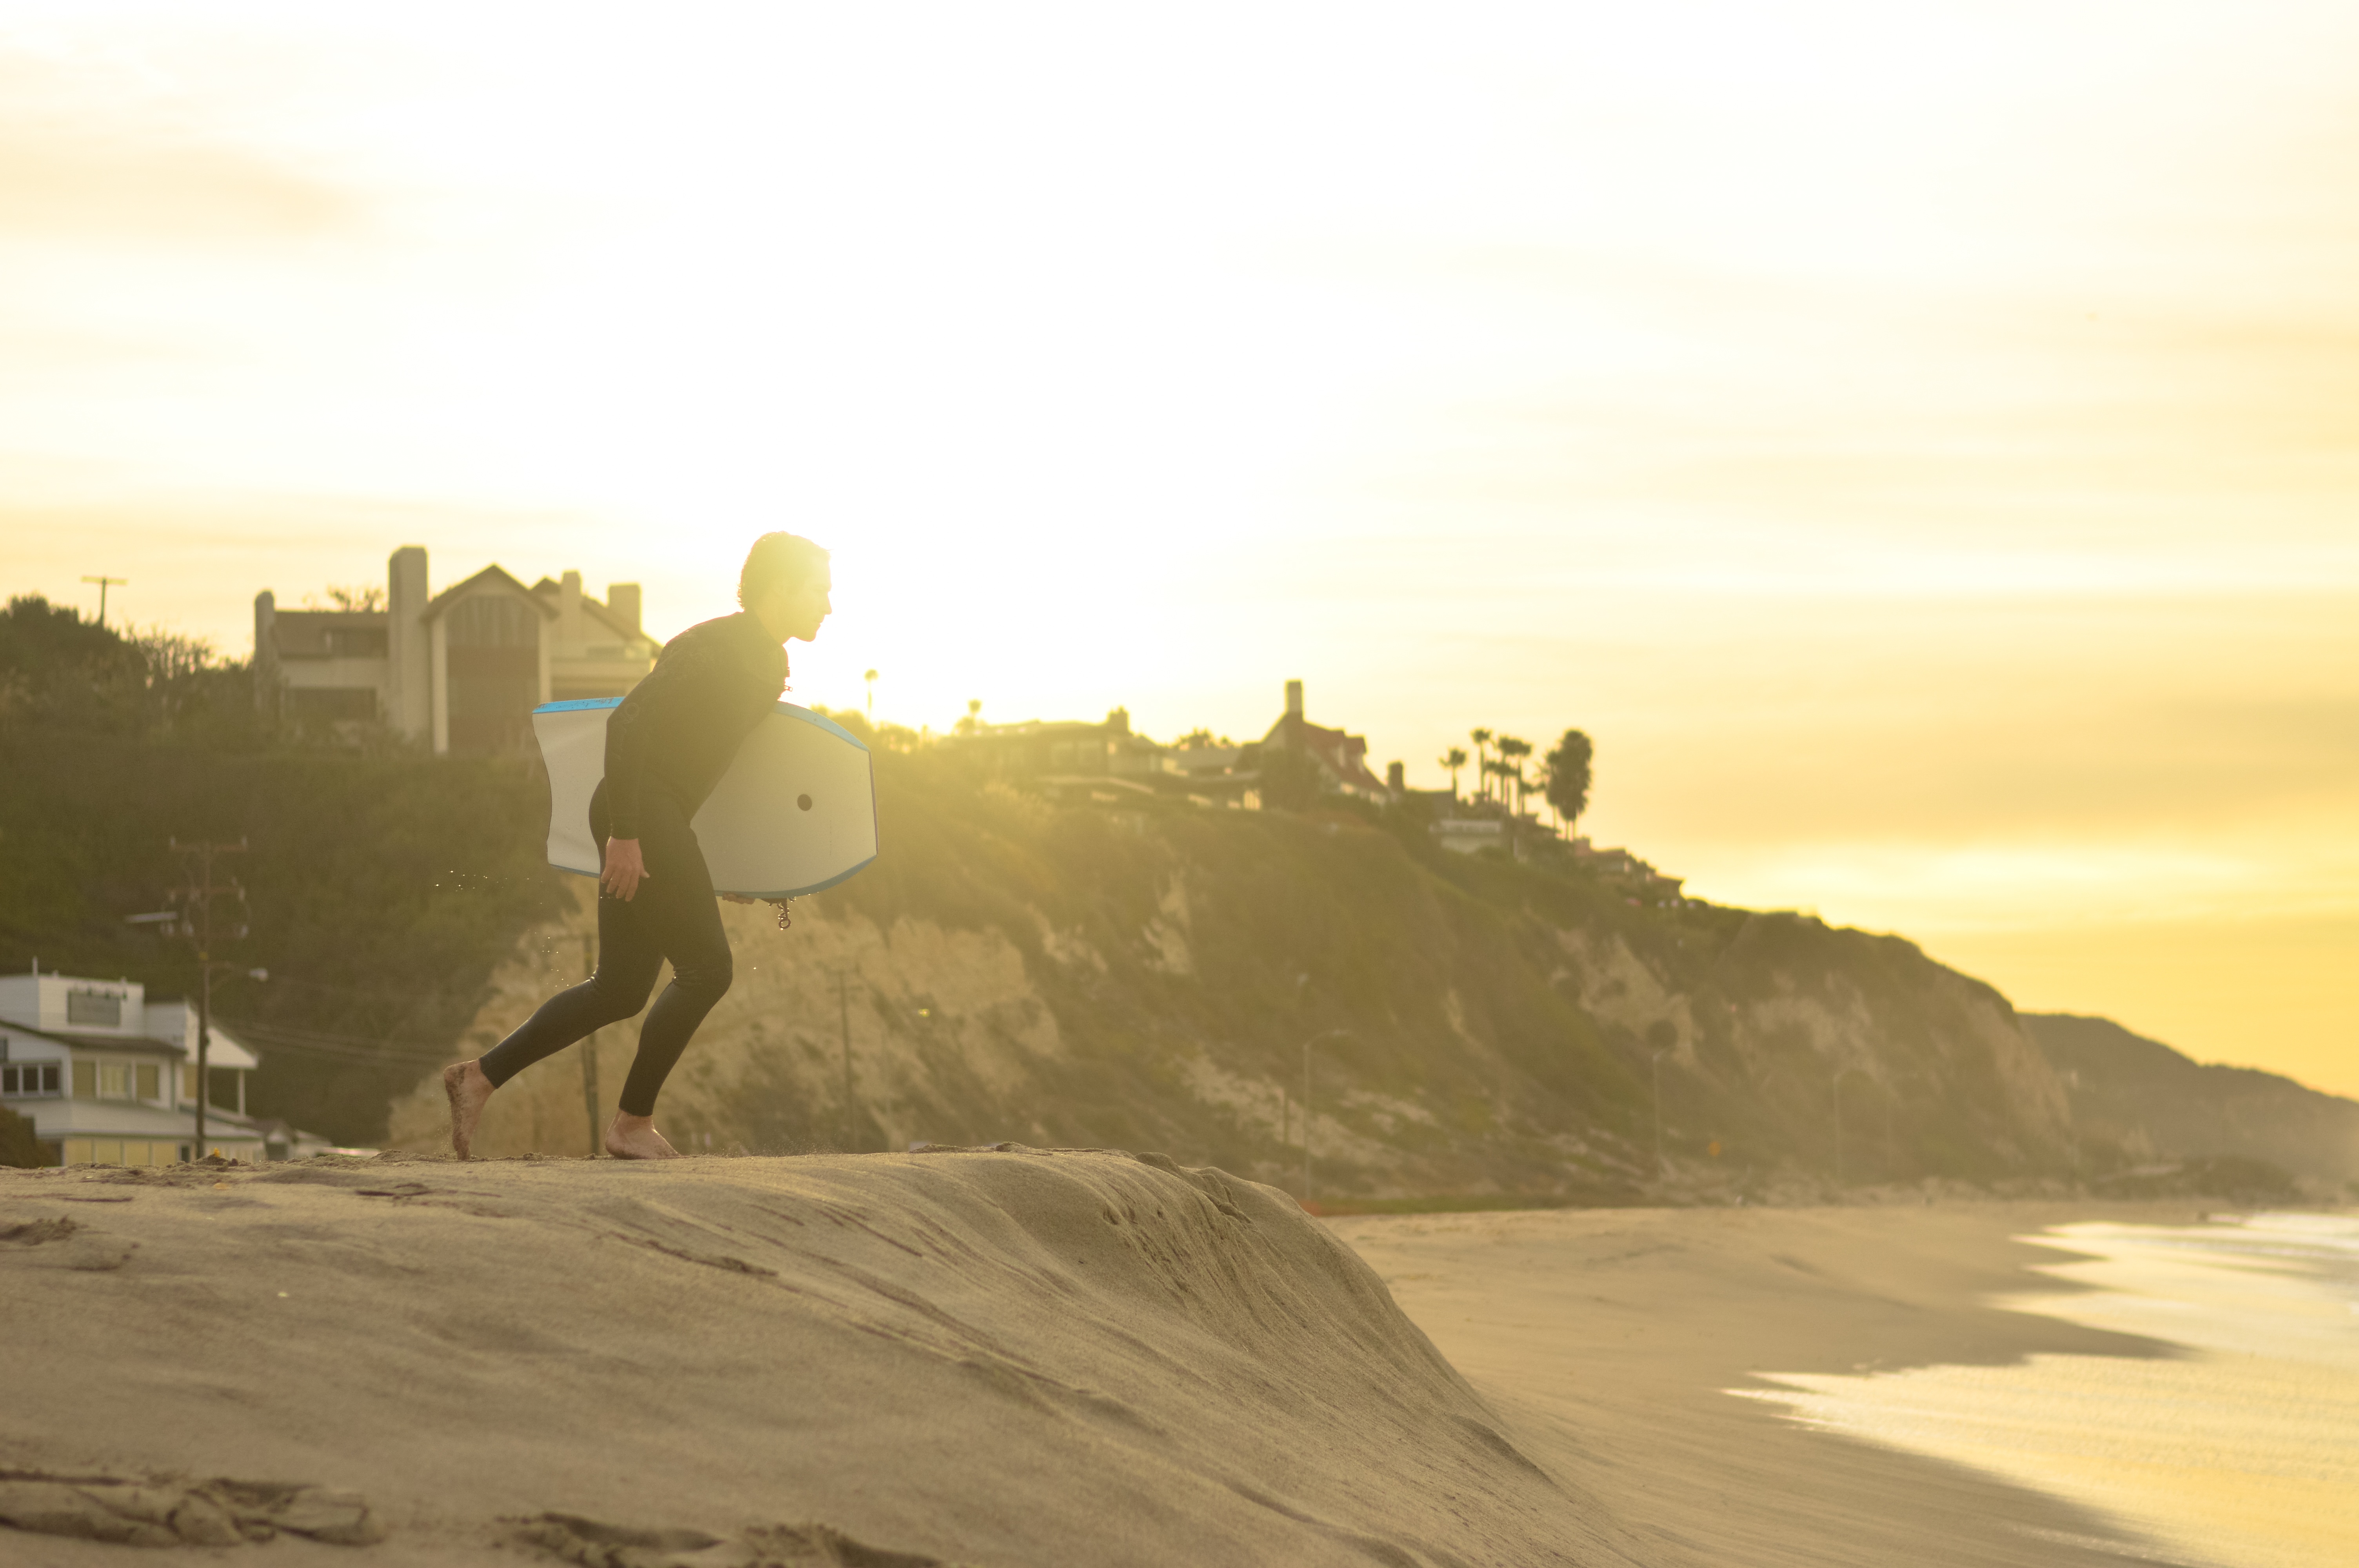
beach, sea, coast, sand, ocean, horizon, sunset, sunlight, morning, shore, wave, surfer, shoreline, cliff, seaside, surfboard, bay, terrain, body of water, sports, oceanshore